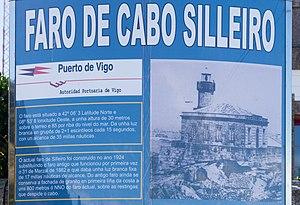
Le phare de Cabo Silleiro est un phare situé sur Cabo Silleiro, dans la commune de Vigo, sur la rive sud de la Ría de Vigo dans la province de Pontevedra.